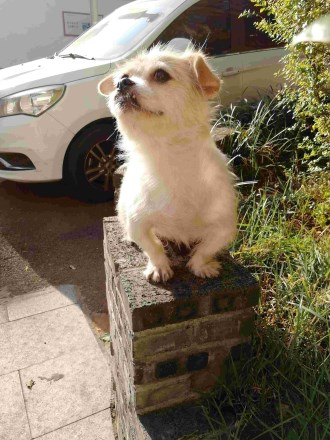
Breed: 480-n000125-Pekinese